Jefferson Smith (politician)

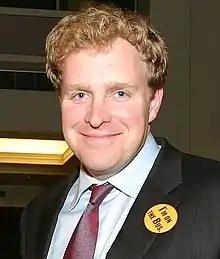

Smith began his professional career as a member of the Oregon Club during his time at Harvard University. Following law school, Smith took a job at the New York City law firm Wachtell, Lipton, Rosen & Katz. His second day on the job, he was asked to take a case defending tobacco companies. He declined, and returned to Oregon. He briefly worked for Stoel Rives, but became motivated to establish an organization dedicated to engaging young people with progressive politics. He soon left the law firm, founding the Bus Project in 2001, an organization focuses on empowering young people to participate in the democratic process. Bus Project is now known as NextUp.